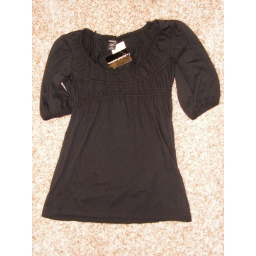
Juniors Large New with tags black shirt by eyeshadow. $3.00 each.